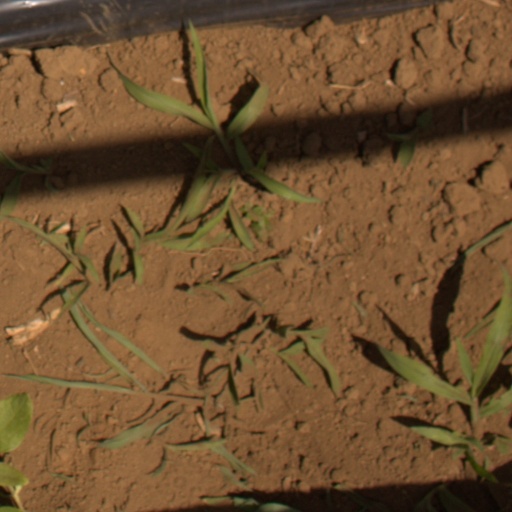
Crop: Jerusalem artichoke